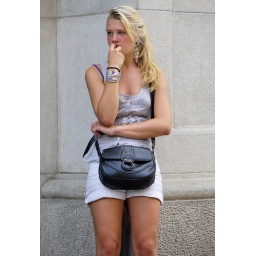
A girl from abroad stands at the corner of a building in Barcelona probably waiting for someone